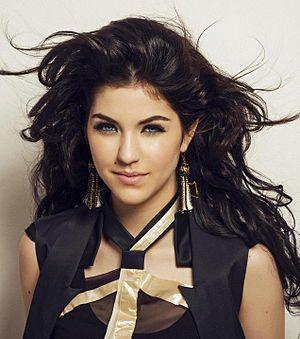
Celeste Buckingham, de son nom complet Celeste Rizvana Buckingham est une jeune auteur-compositeur-interprète slovaque d'origine américano-suisse née le 3 mai 1995 à Zurich en Suisse.